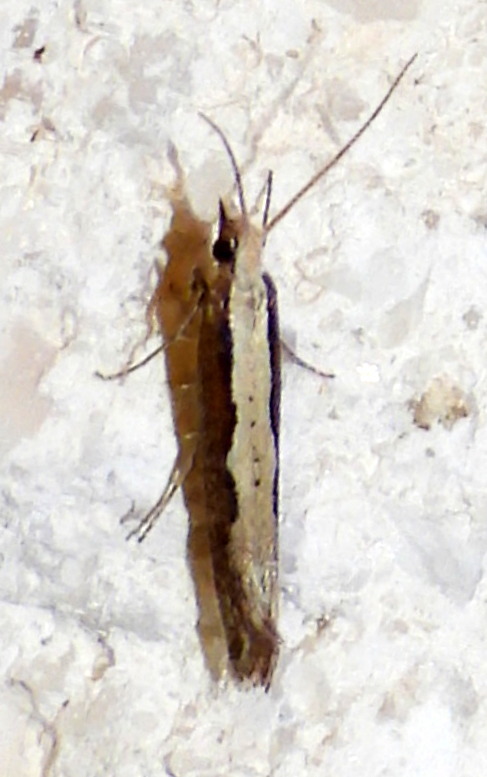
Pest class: diamondback_moth